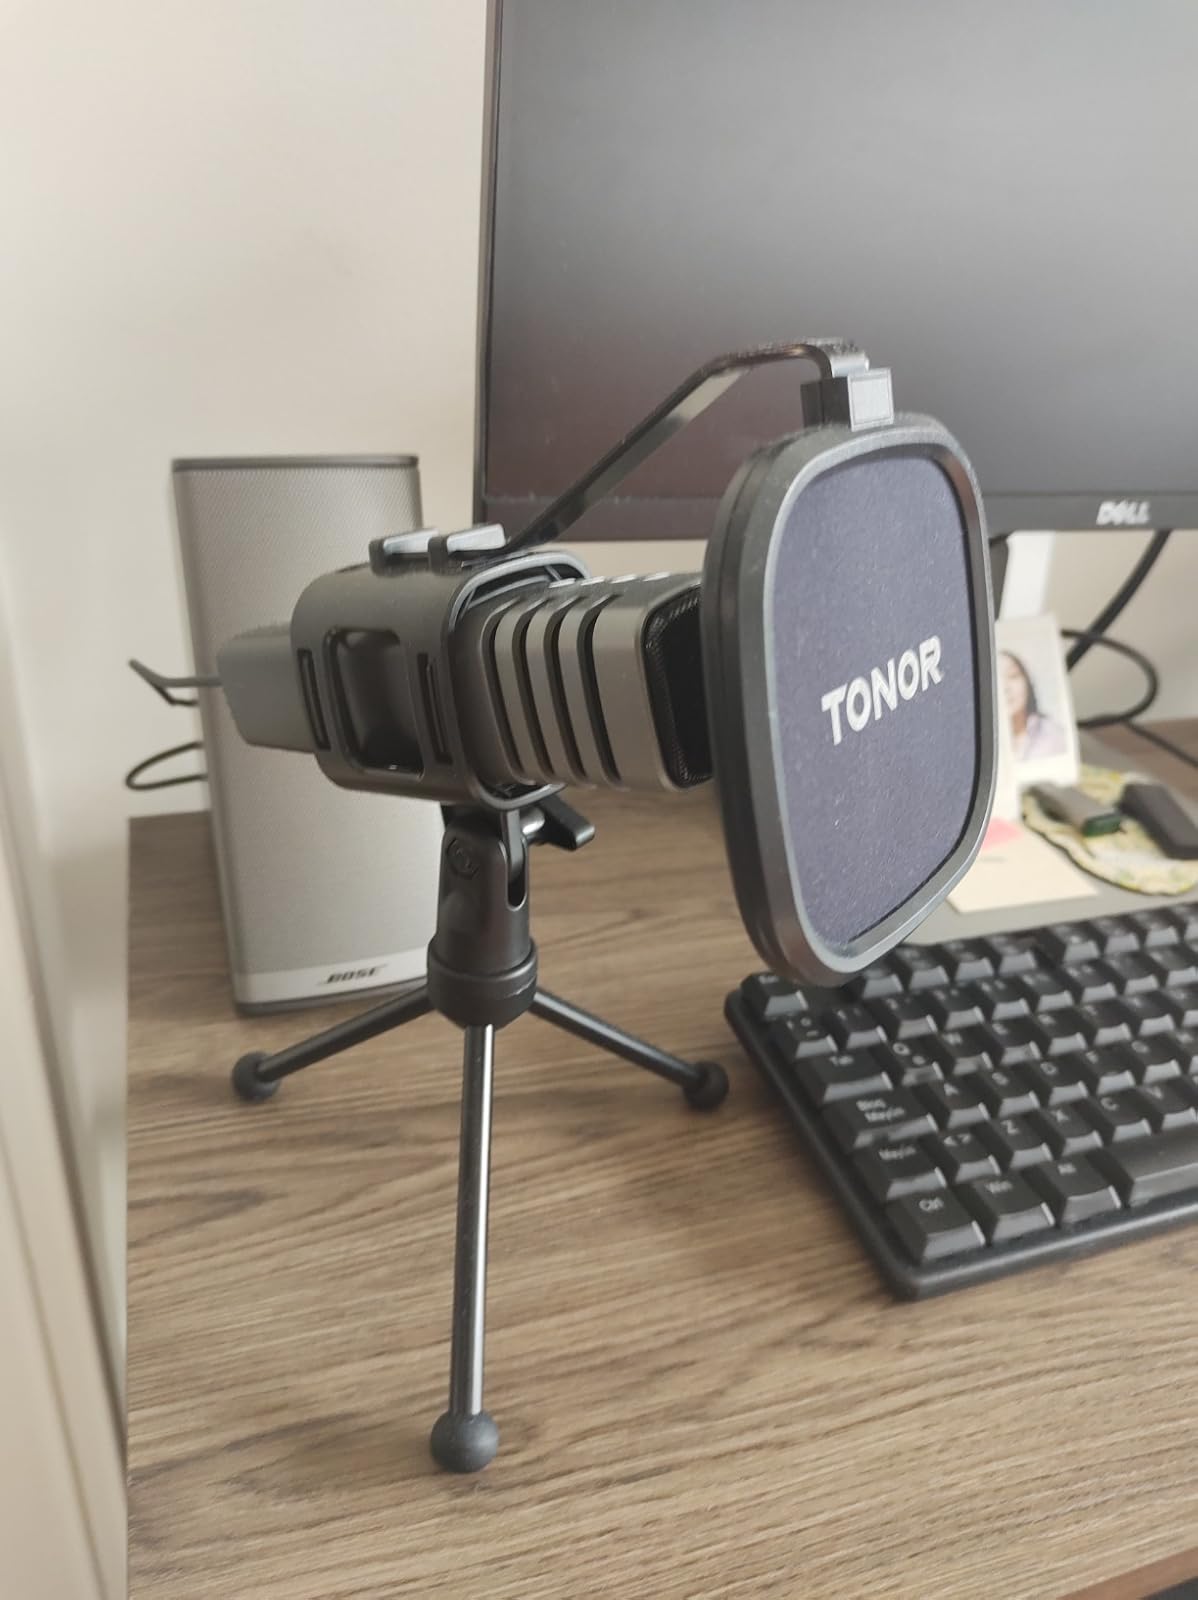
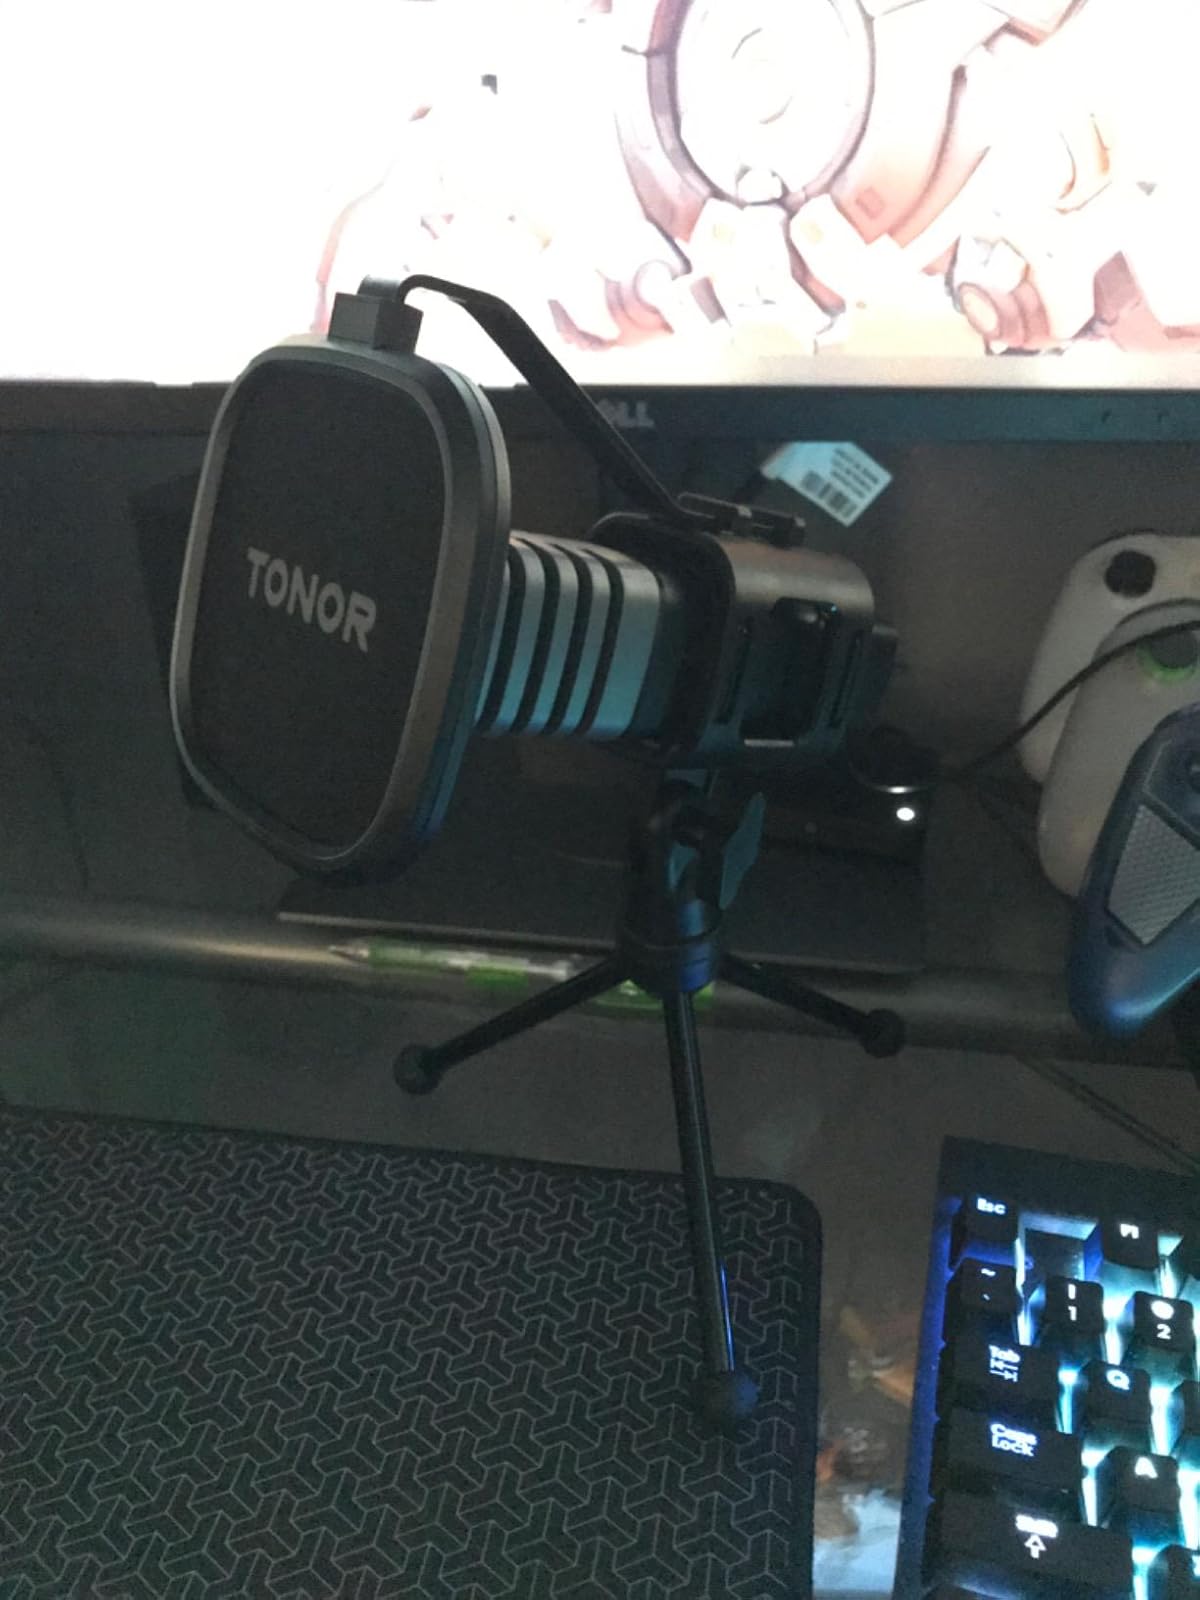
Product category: microphone
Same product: yes